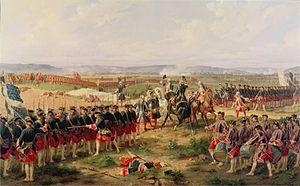
Le château d'Anterroches est un château médiéval situé dans la vallée de l'Alagnon, dans le Cantal, sur la commune de Murat, bien que géographiquement et historiquement rattaché au Valagnon. Il est connu de par l'un de ses illustres occupants, Joseph Charles Alexandre d'Anterroches, célèbre pour être l'auteur des citations « Messieurs les Anglais, tirez les premiers ! » et « Impossible n'est pas français ».